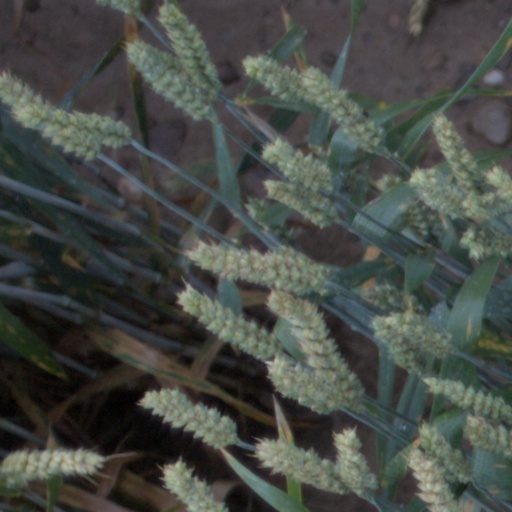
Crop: wheat